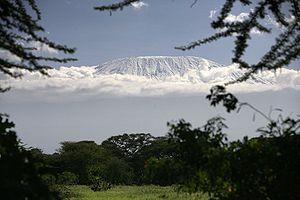
Le parc national du Kilimandjaro est un parc national situé près de Moshi en Tanzanie. Il entoure le Kilimandjaro et couvre une superficie de 756 km². Cette zone est déclarée réserve de chasse par le gouvernement colonial allemand en 1910 à la suite du développement des safaris qui mettent la faune en danger. En 1921, la réserve devient réserve forestière. En 1973, la zone au-dessus de 2 700 mètres est reclassifiée comme parc national et ouverte au public en 1977. Le parc est inscrit sur la liste du patrimoine mondial de l'UNESCO en 1987.